Isaiah Papali'i

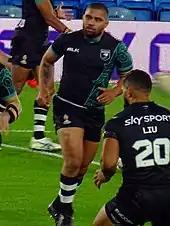
Papali'i warming up for the Kiwis in 2022

He made his debut for Parramatta in round 1 of the 2021 NRL season, coming off the interchange bench in the club's 24-16 victory over Brisbane.